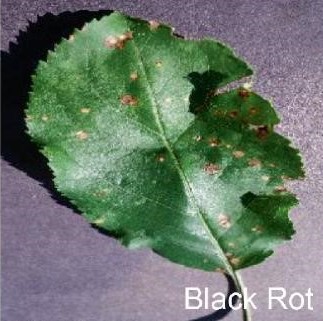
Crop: apple
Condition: black_rot